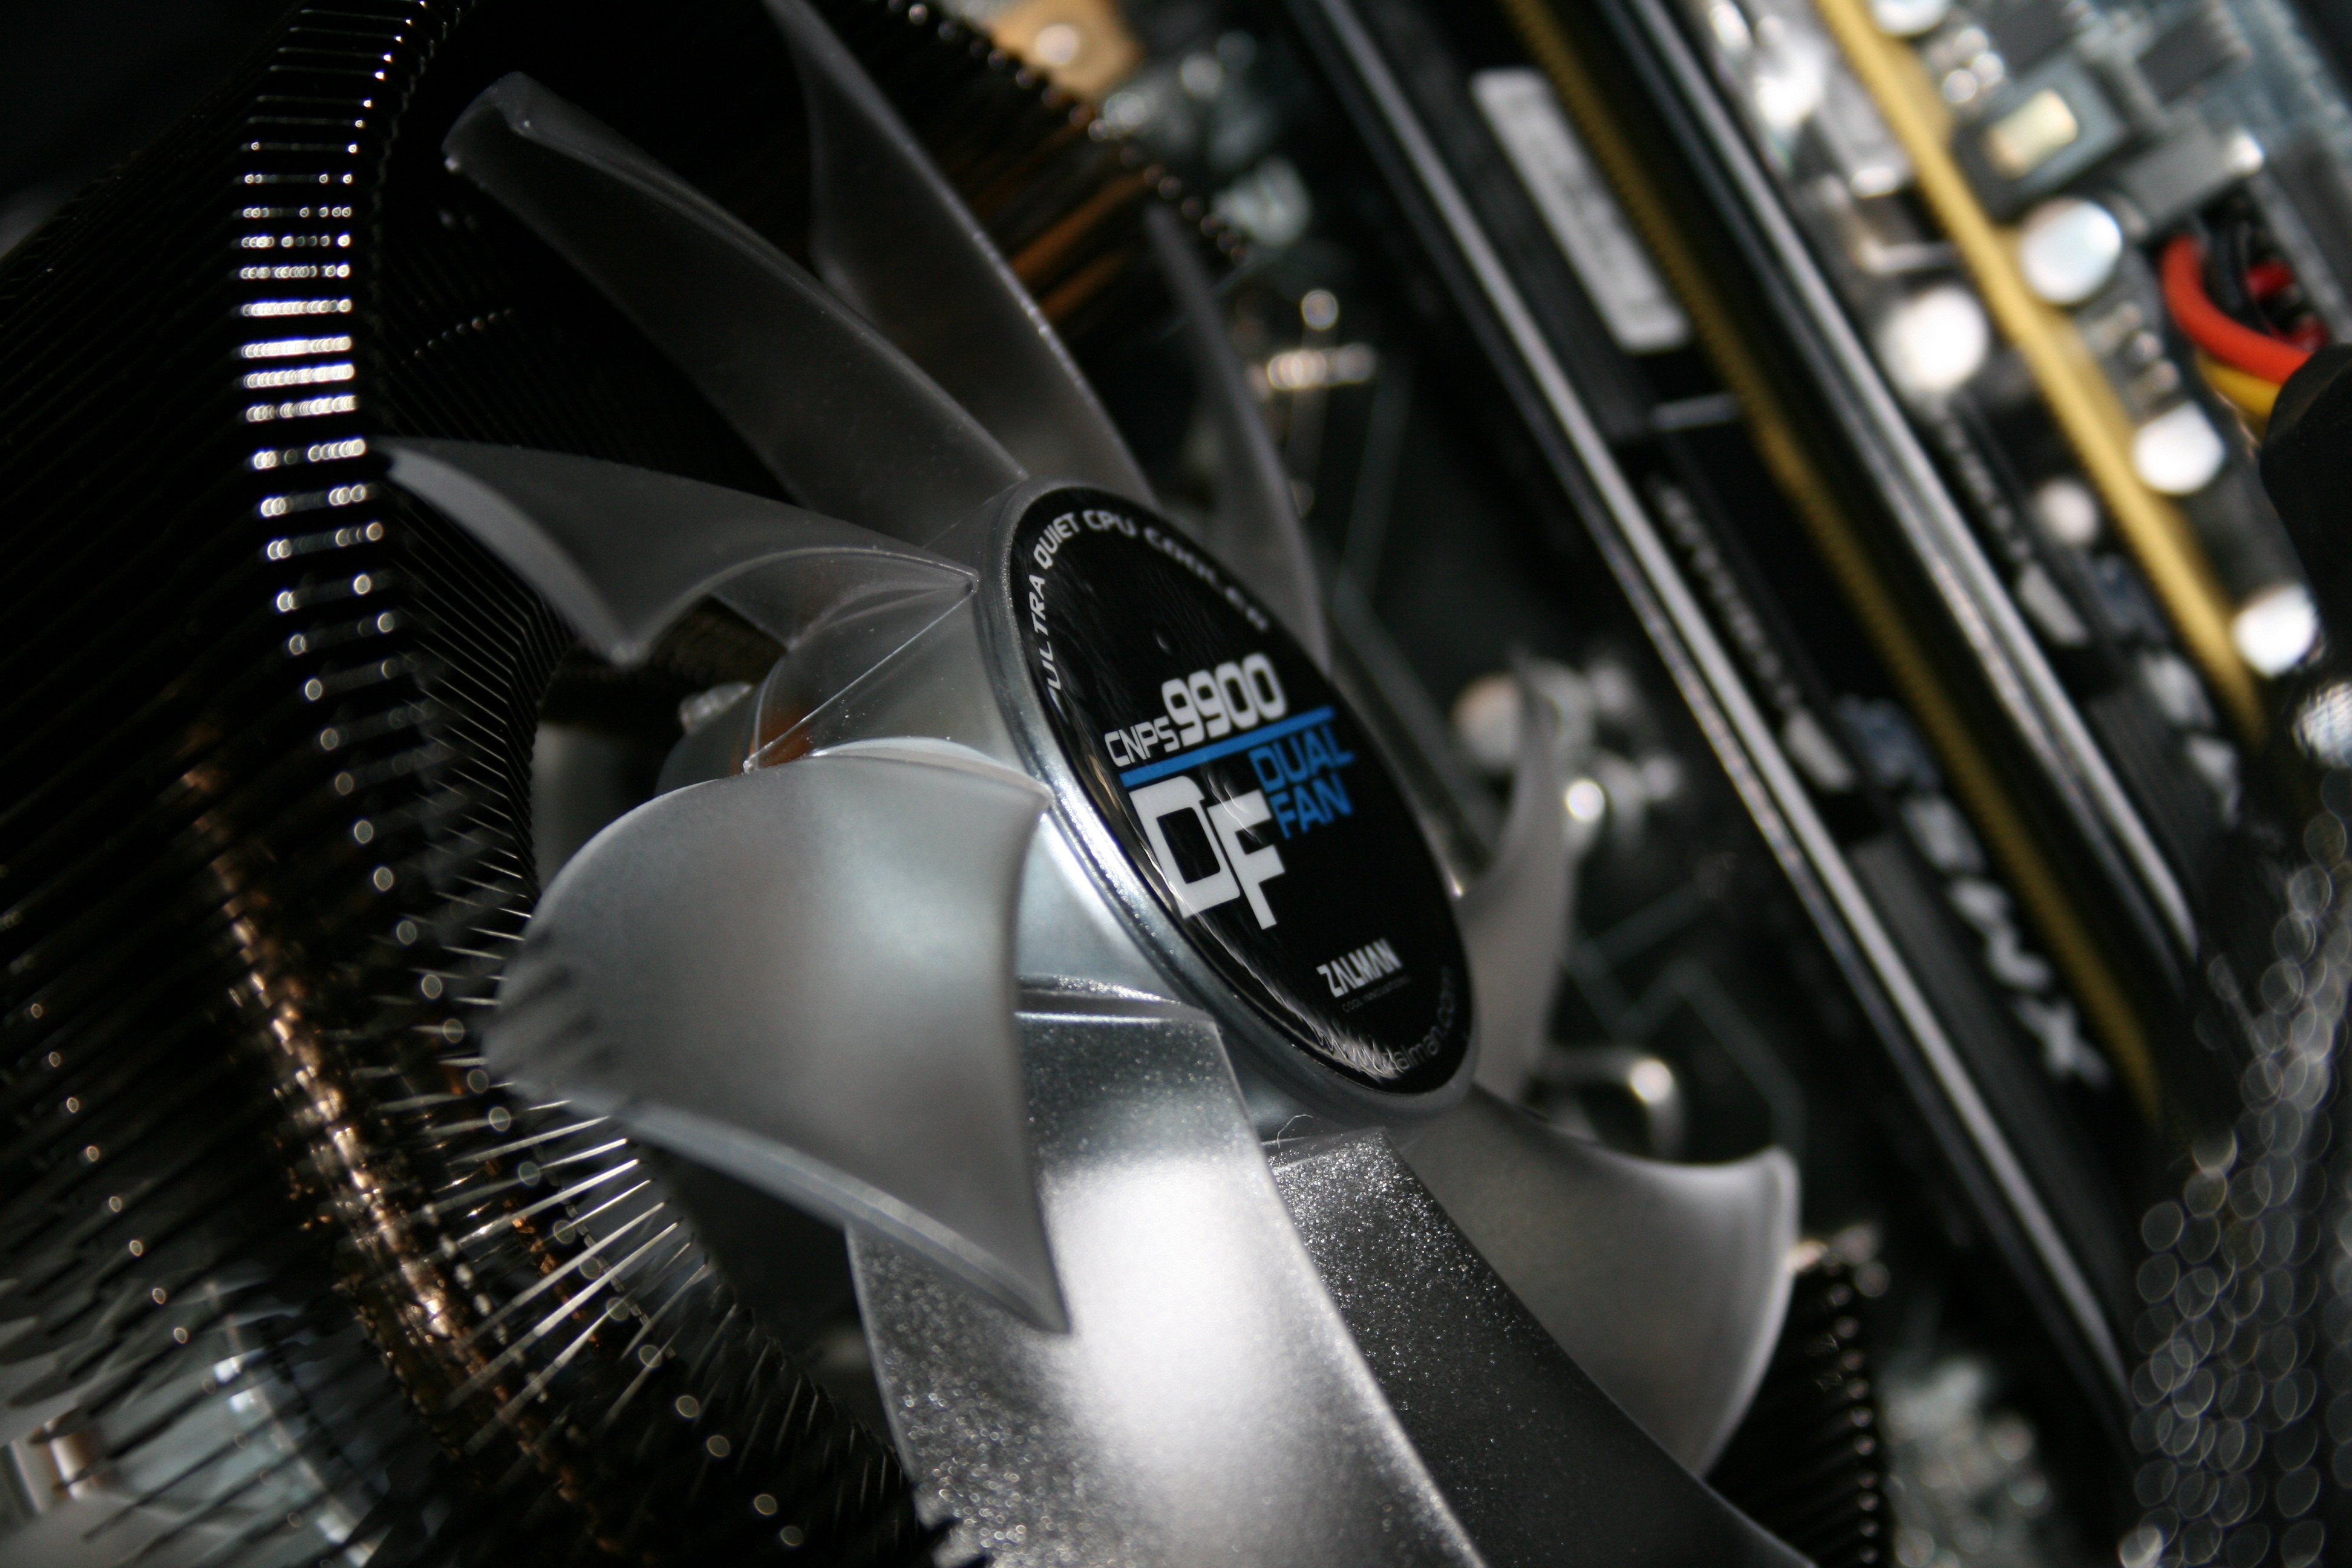
car, wheel, vehicle, tire, fan, engine, within, computers, motherboard, auto show, land vehicle, automobile make, aircraft engine